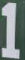
Number: 1